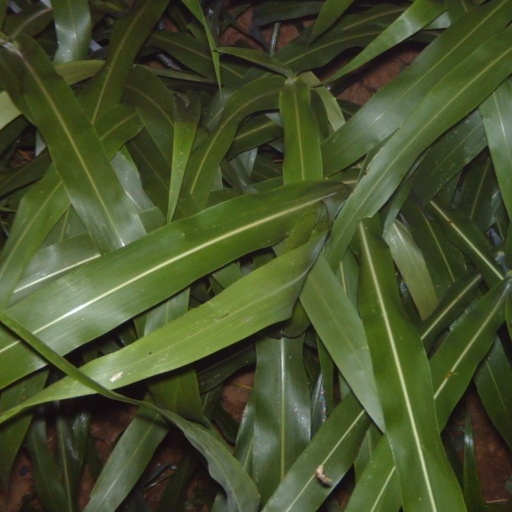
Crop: sorghum